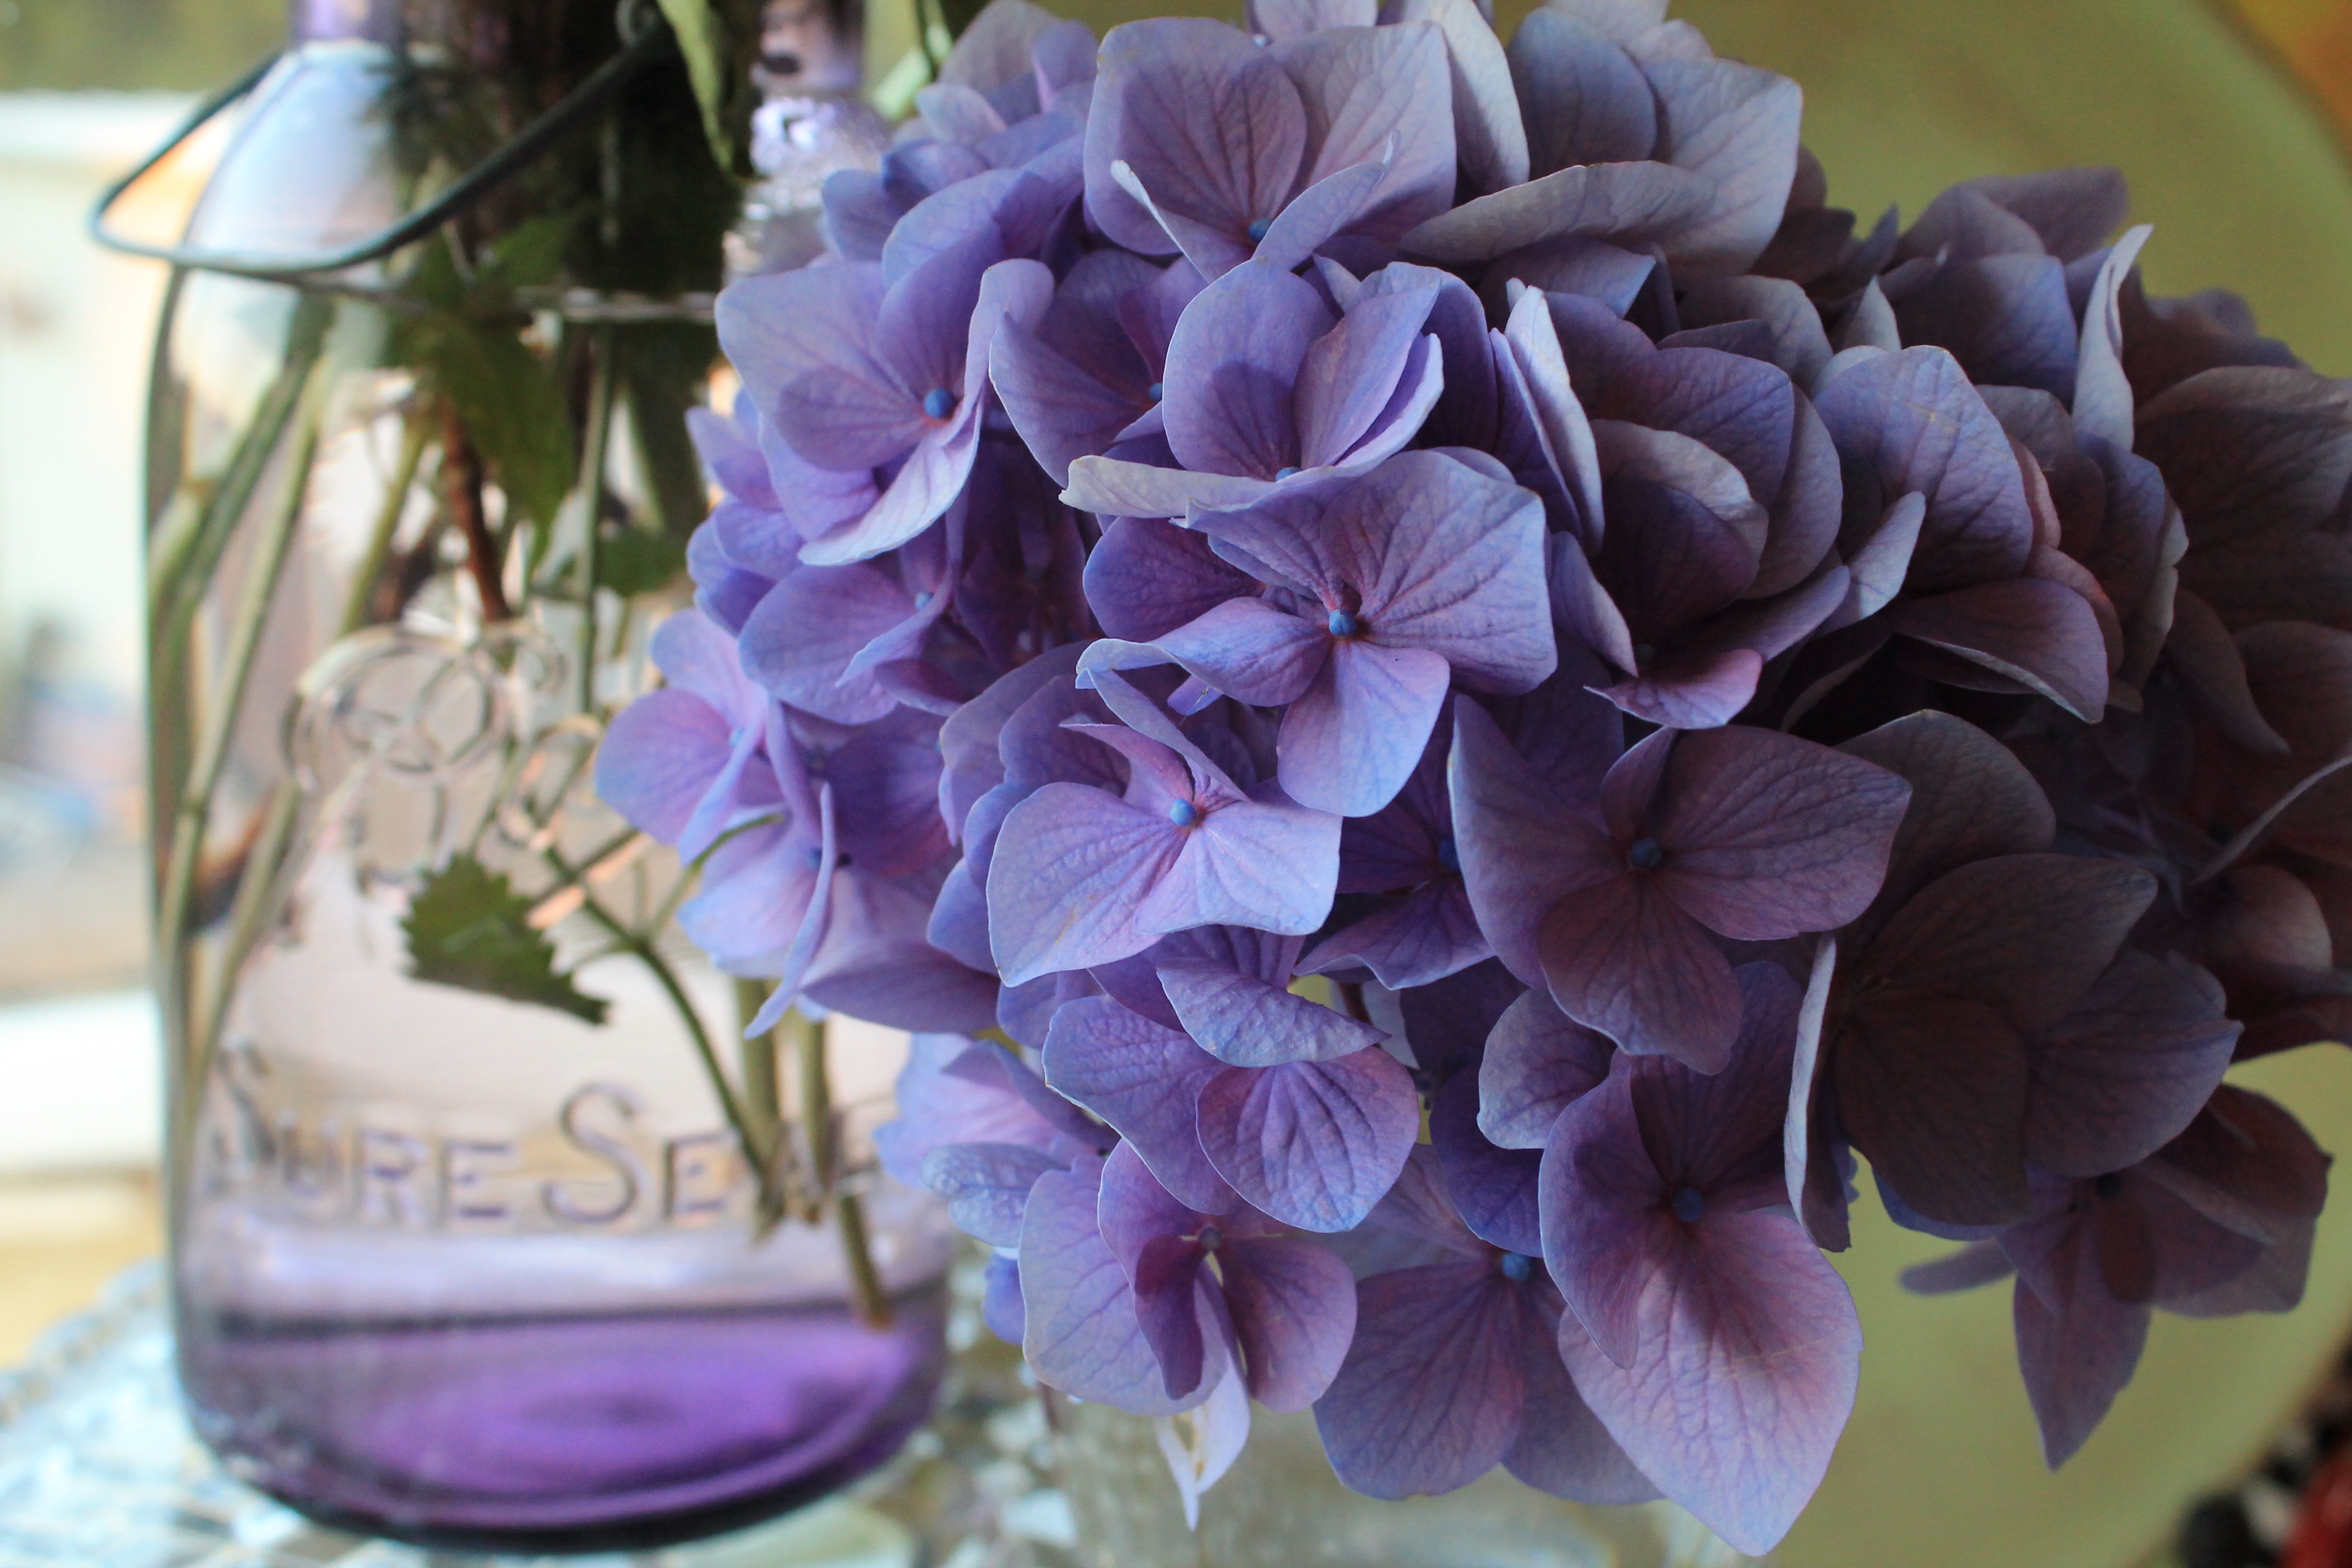
nature, light, plant, flower, purple, petal, bloom, summer, decoration, spring, colorful, garden, flora, hydrangea, ecology, violet, lilac, purple flower, floristry, flowering plant, flower bouquet, hydrangeaceae, cut flowers, floral design, cornales, land plant, flower arranging, canning jar, ball canning